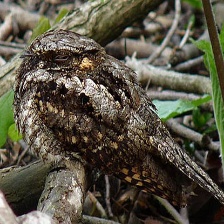
Species: EASTERN WIP POOR WILL
Scientific name: ANTROSTOMUS VOCIFERUS